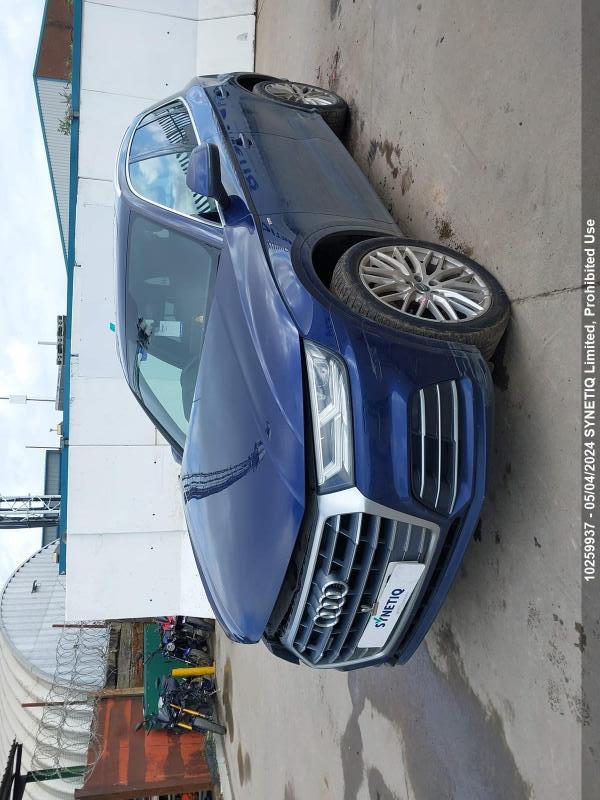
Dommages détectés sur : pare-choc avant, capot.
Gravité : mineur